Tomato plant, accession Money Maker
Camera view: bottom (45 deg); turntable rotation: 240 degrees
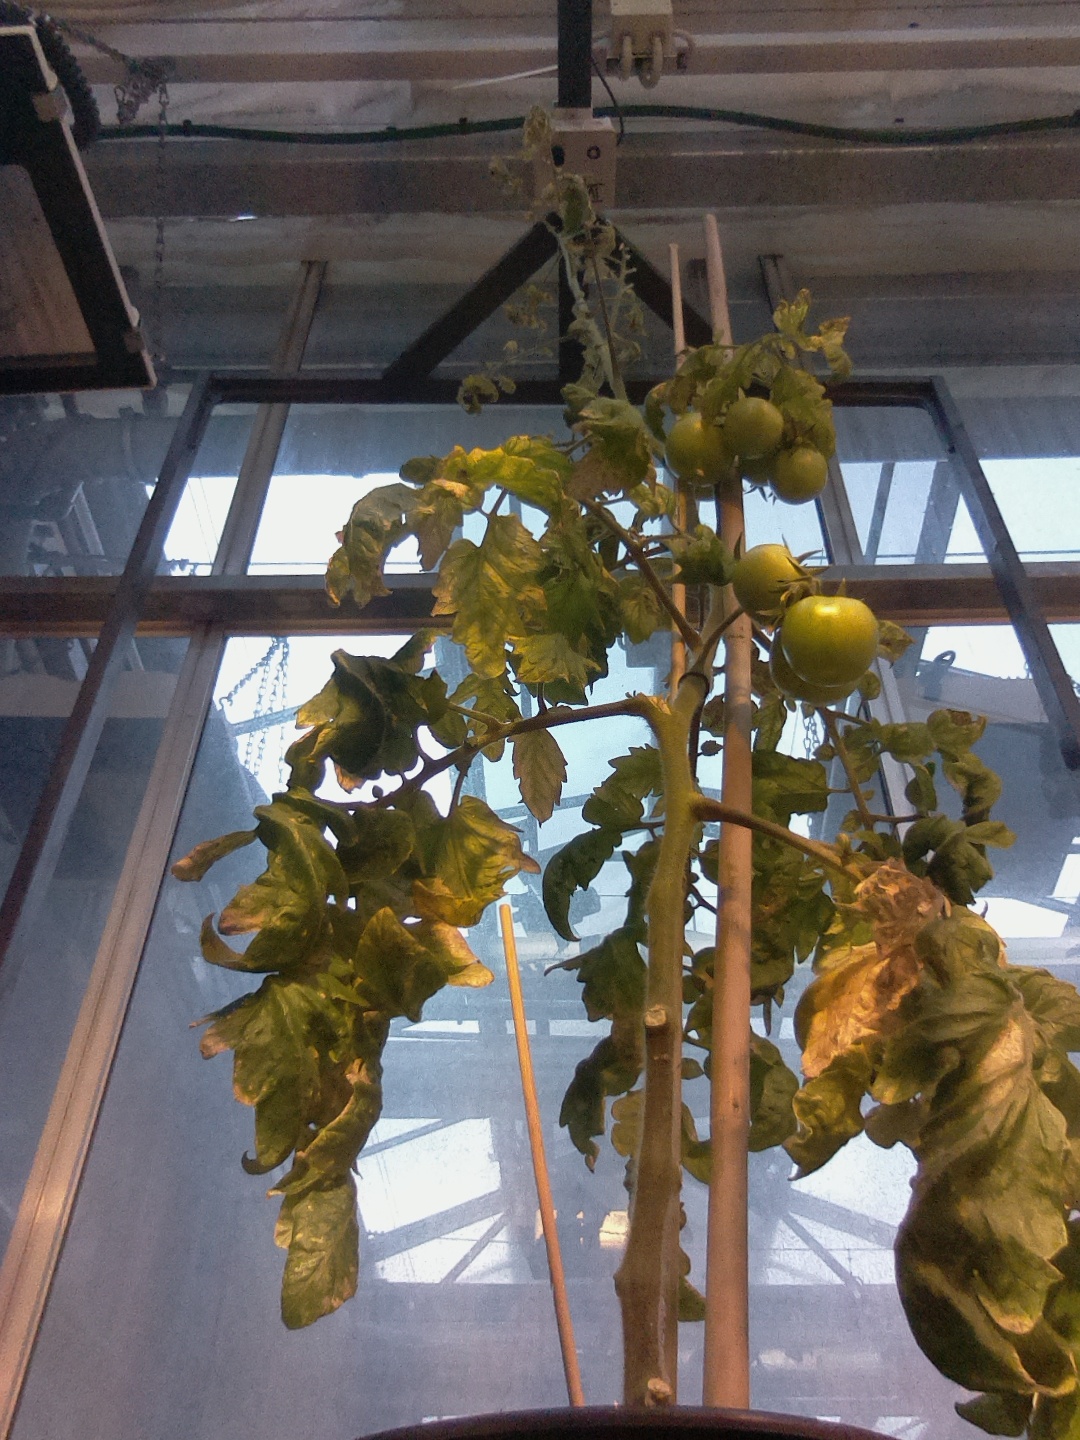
BBCH growth stage 79: 90% -100% of final fruit size